Sky position (RA, Dec in degrees): 151.069, 26.085
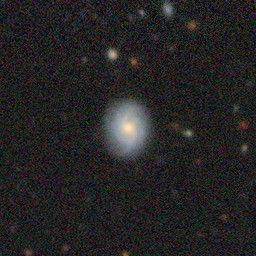
Galaxy morphology: Unbarred Tight Spiral Galaxies